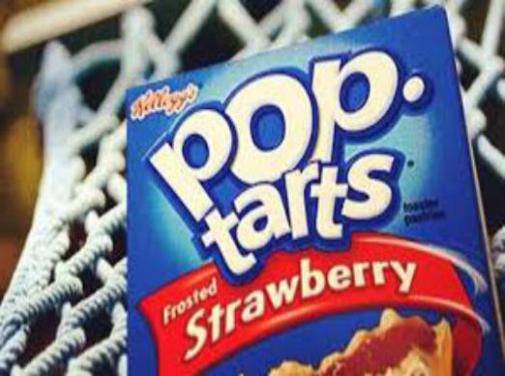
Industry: Food